Ars Magnesia

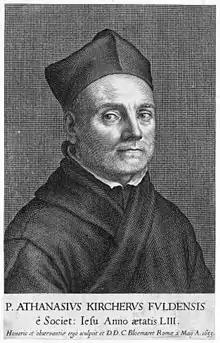
Athanasius Kircher.jpg

Ars Magnesia ("The Magnetic Art") was a book on magnetism by the Jesuit scholar Athanasius Kircher in 1631. It was his first published work, written while he was professor of ethics and mathematics, Hebrew and Syriac at the University of Würzburg. It was published in Würzburg by Elias Michael Zink.